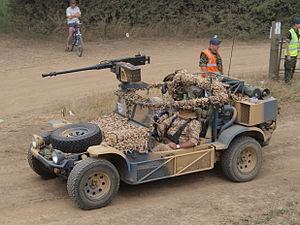
Le Light Strike Vehicle, ou LSV, est une version améliorée du Desert Patrol Vehicle, qu'il a d'ailleurs remplacé.
Le Chenowth Advanced Light Strike Vehicle est un véhicule tout-terrain militaire léger développé aux États-Unis.